Viale Aventino

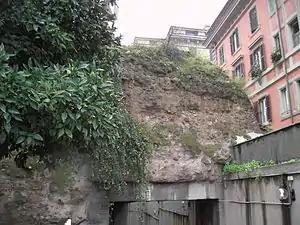
Remains of the Servian Wall facing on Viale Aventino.

Viale della Piramide Cestia, that lengthen the street from Piazza Albania to Piazza di Porta San Paolo, cuts the circle of the Servian Wall, built during the Roman Republic: some remains are still visible in the surroundings of Piazza Albania.